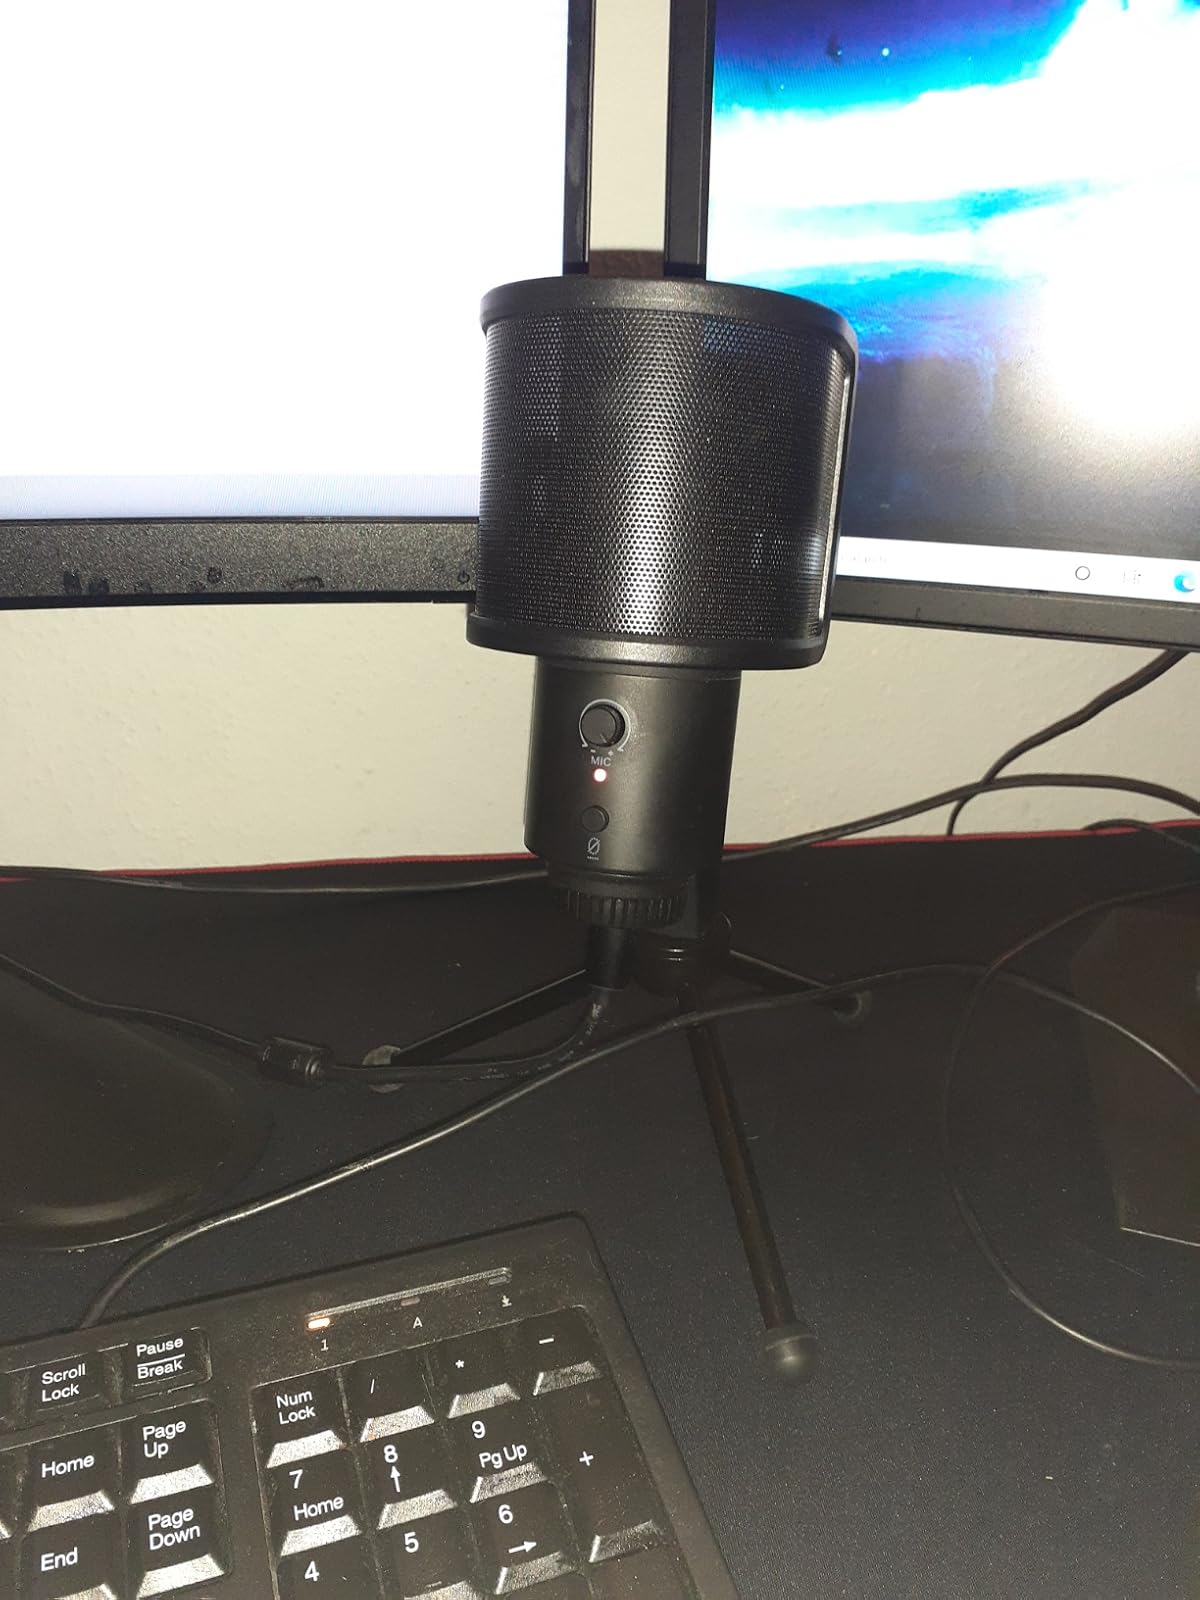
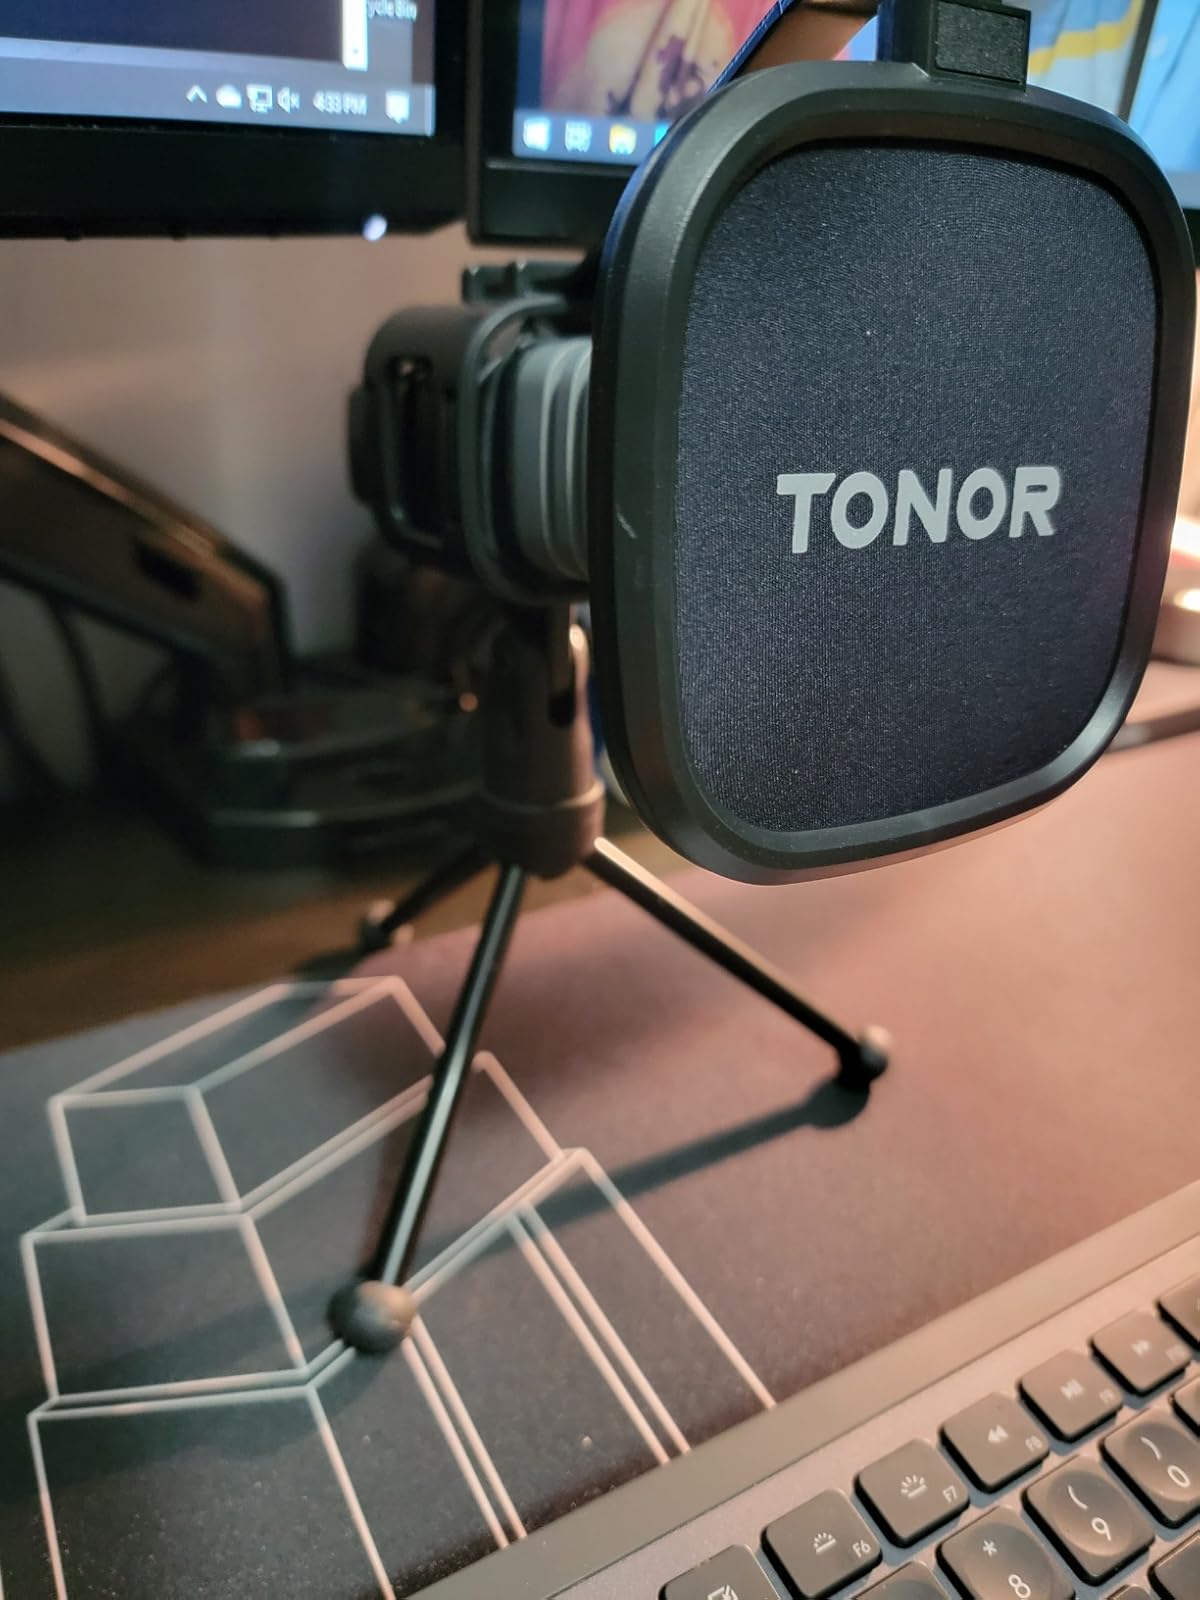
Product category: microphone
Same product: no